Jay Jackson (baseball)

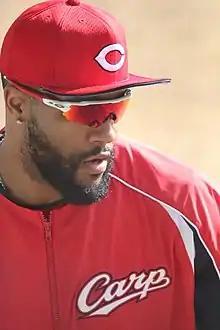
Jackson with the Hiroshima Toyo Carp

Randy "Jay" Jackson (born October 27, 1987) is an American former professional baseball pitcher. He played in Major League Baseball (MLB) for the San Diego Padres, Milwaukee Brewers, San Francisco Giants, Atlanta Braves, Toronto Blue Jays, and Minnesota Twins. He also played in Nippon Professional Baseball (NPB) for the Hiroshima Toyo Carp and Chiba Lotte Marines. Jackson played college baseball at Furman University. He was drafted by the Chicago Cubs in the ninth round of the 2008 Major League Baseball draft.